August Lenz

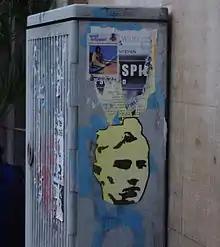
August Lenz

August Lenz (29 November 1910 – 5 December 1988) was a German international footballer.